NHL '94

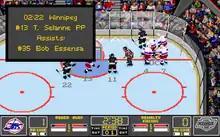
"NHL Hockey" (DOS) gameplay

The game maintained the series' signature vertical camera angle, which offered the player distinct gameplay and strategic advantages over contemporary side-view hockey games, and kept the 2D sprite character models of "NHLPA '93" (albeit with some new animations). The team rosters and player attributes in the game reflect that of the 1992-93 season, and include the league's two new expansion teams for that season, the Mighty Ducks of Anaheim (now the Anaheim Ducks) and Florida Panthers.